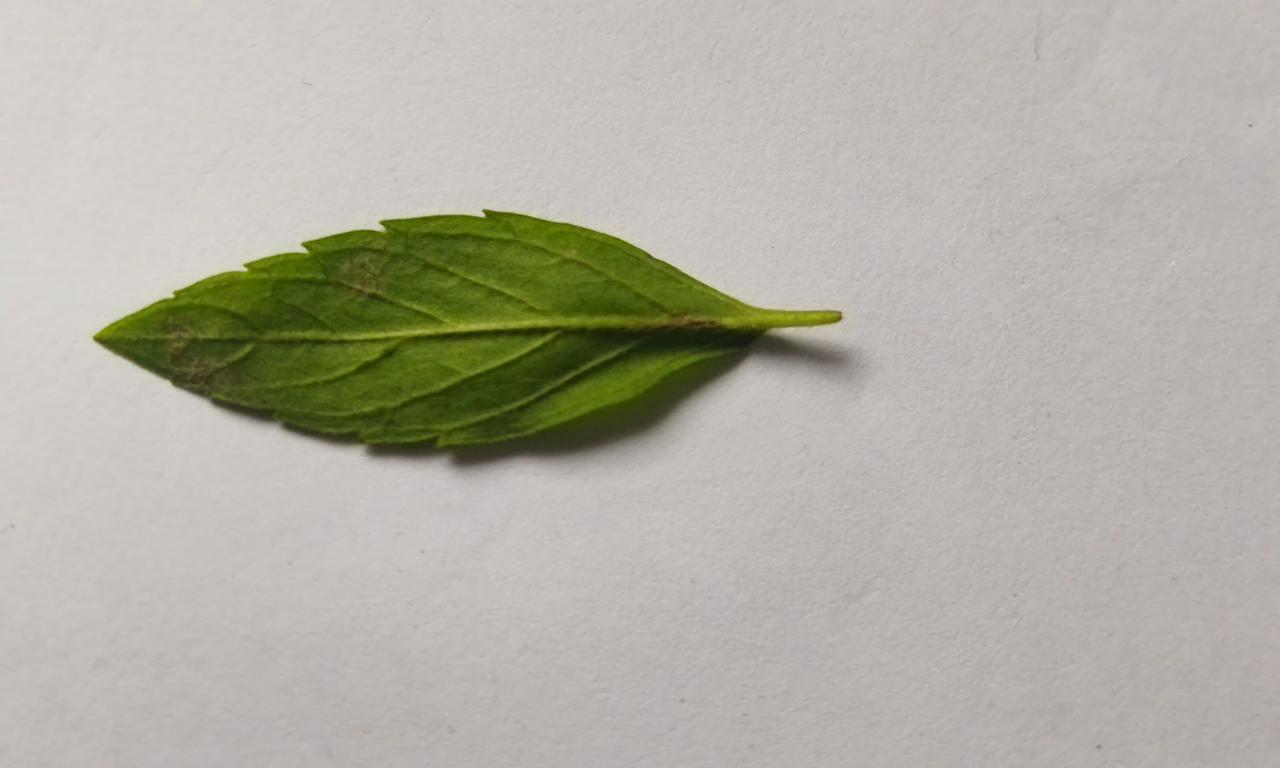
Label: Fresh